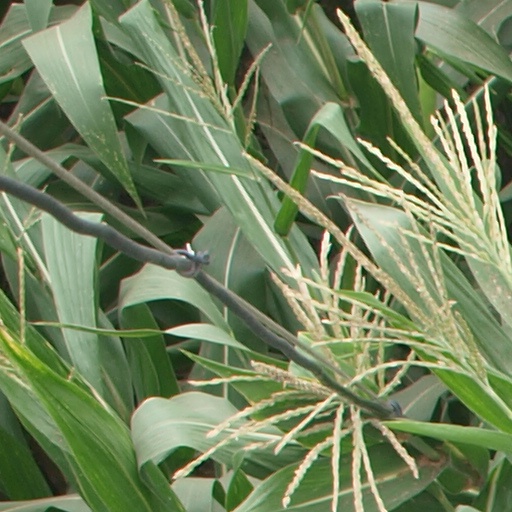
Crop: maize; corn